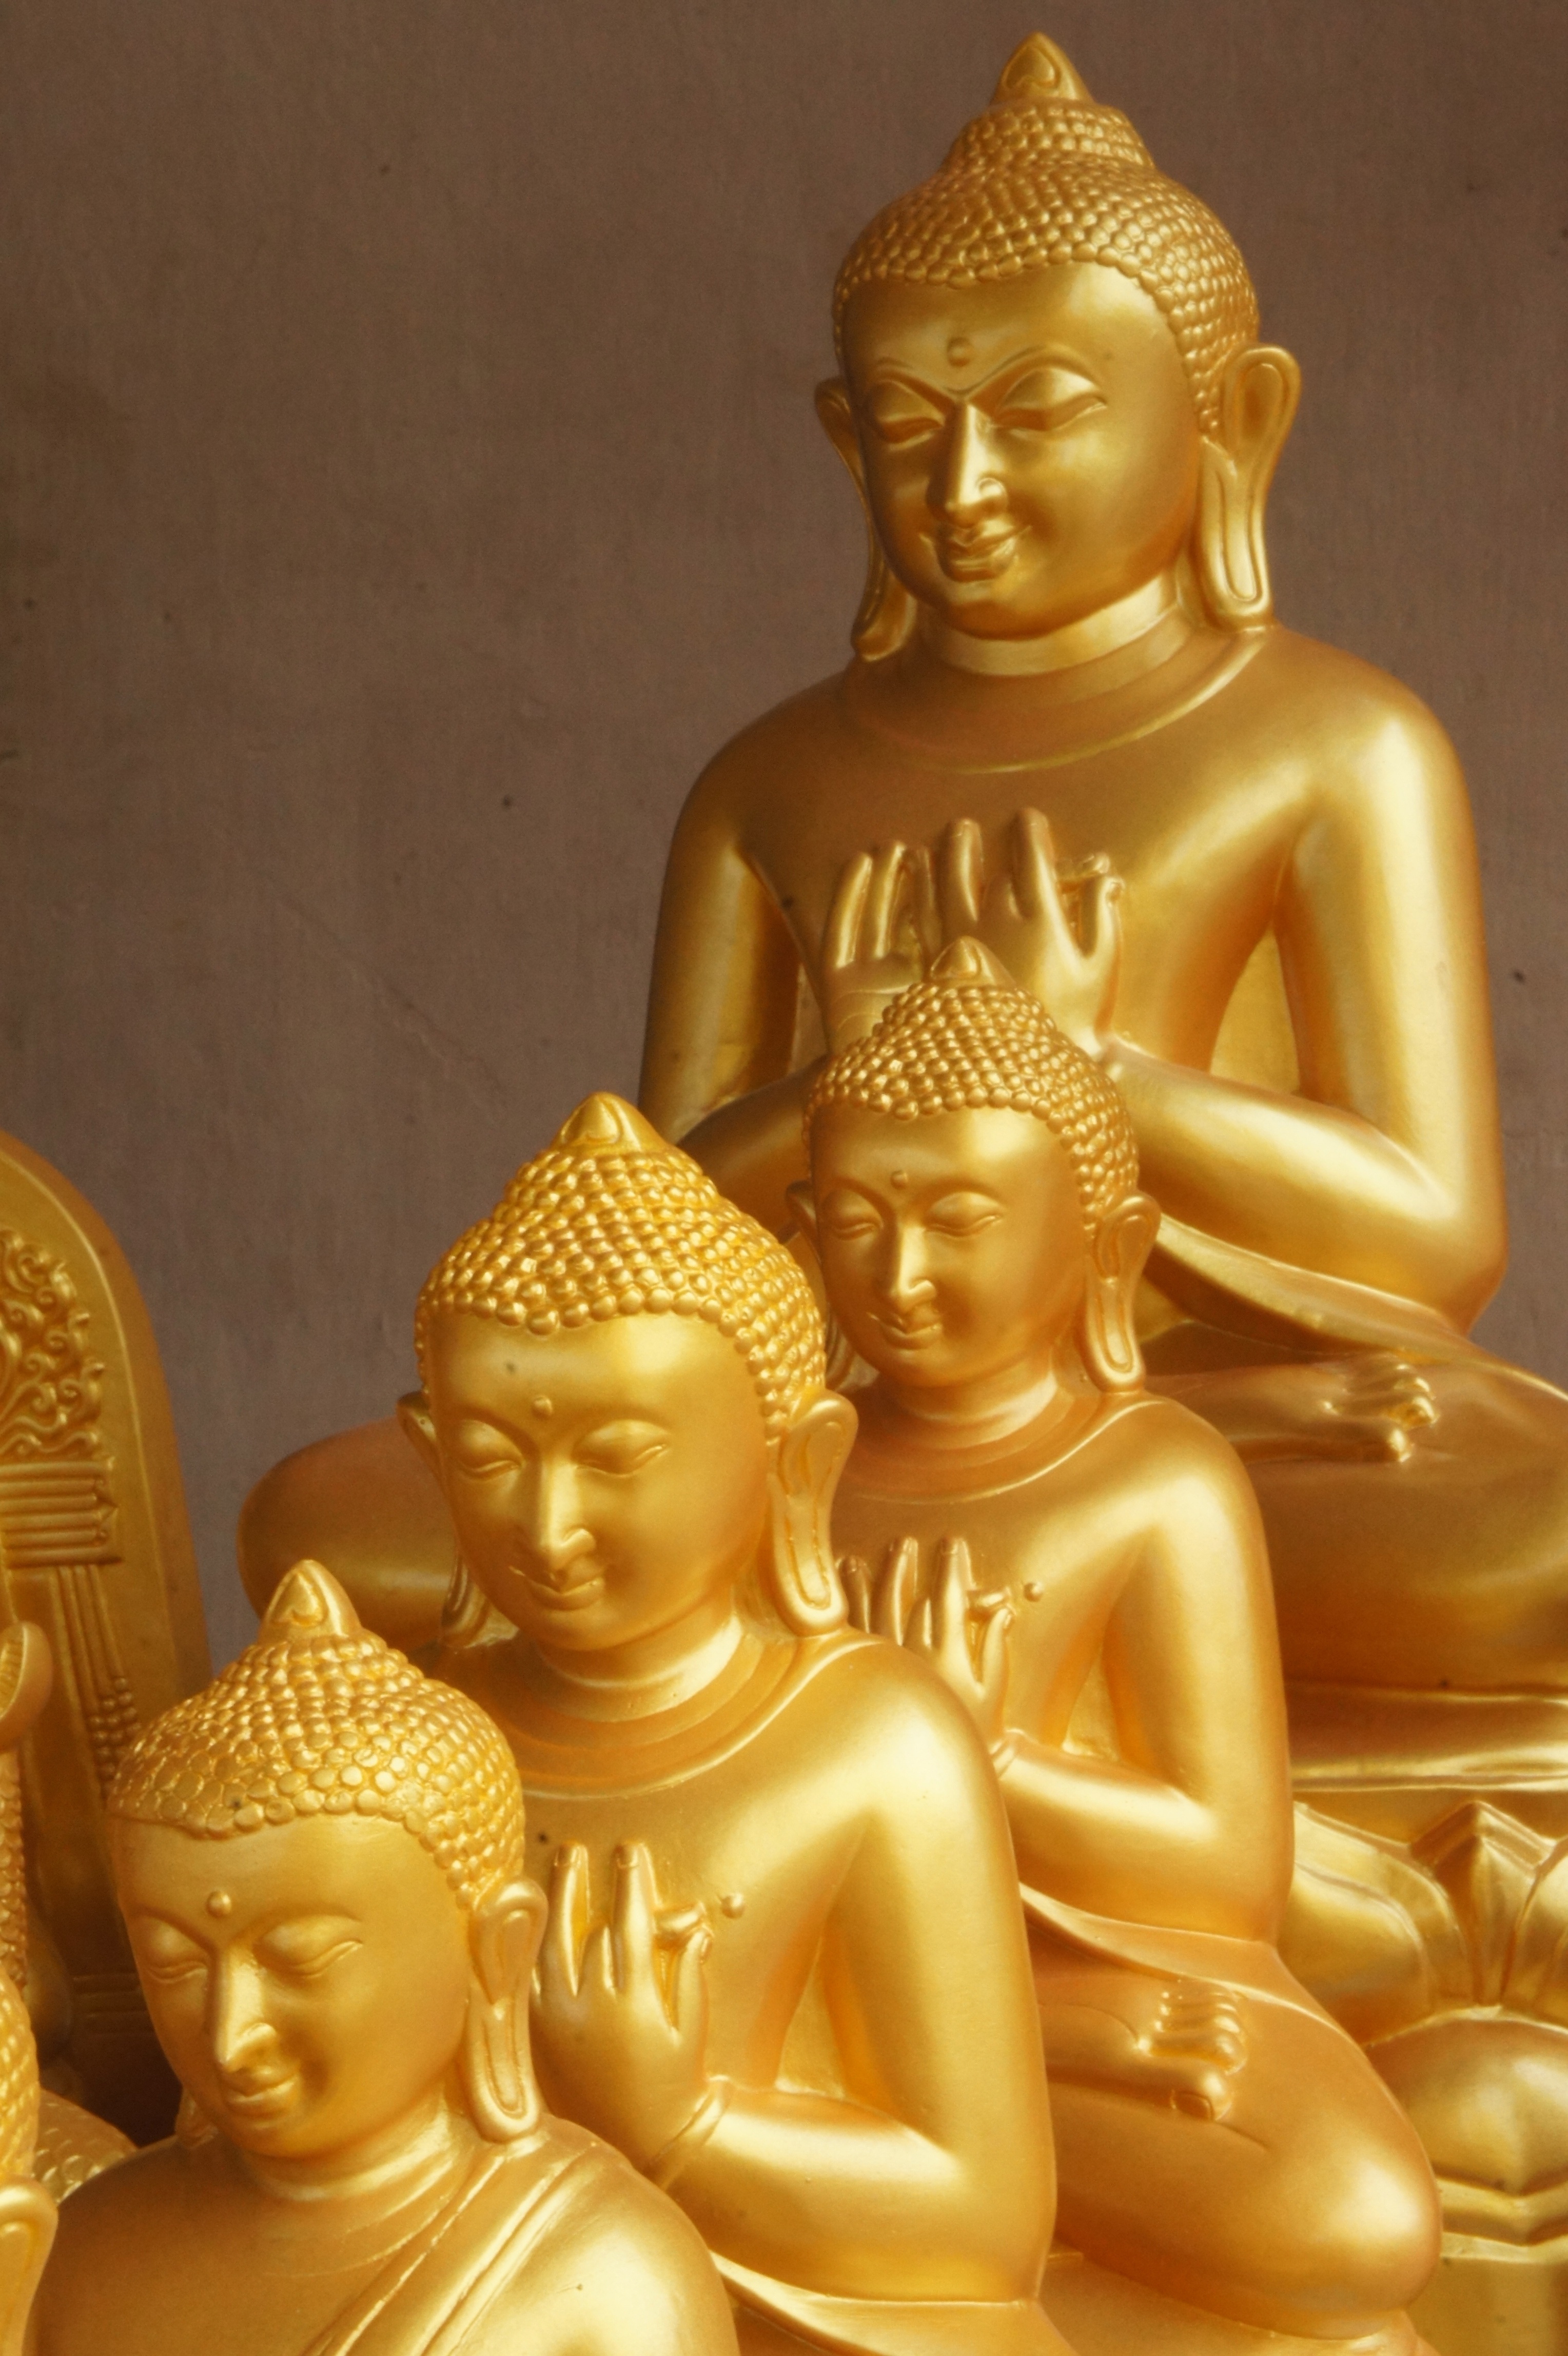
monument, statue, buddhism, asia, gold, temple, buddha, carving, gilded, wat, myanmar, mythology, mythical creature, stone carving, golden buddha, transcendence, hindu temple, fictional character, gautama buddha, ancient history, human positions, classical sculpture